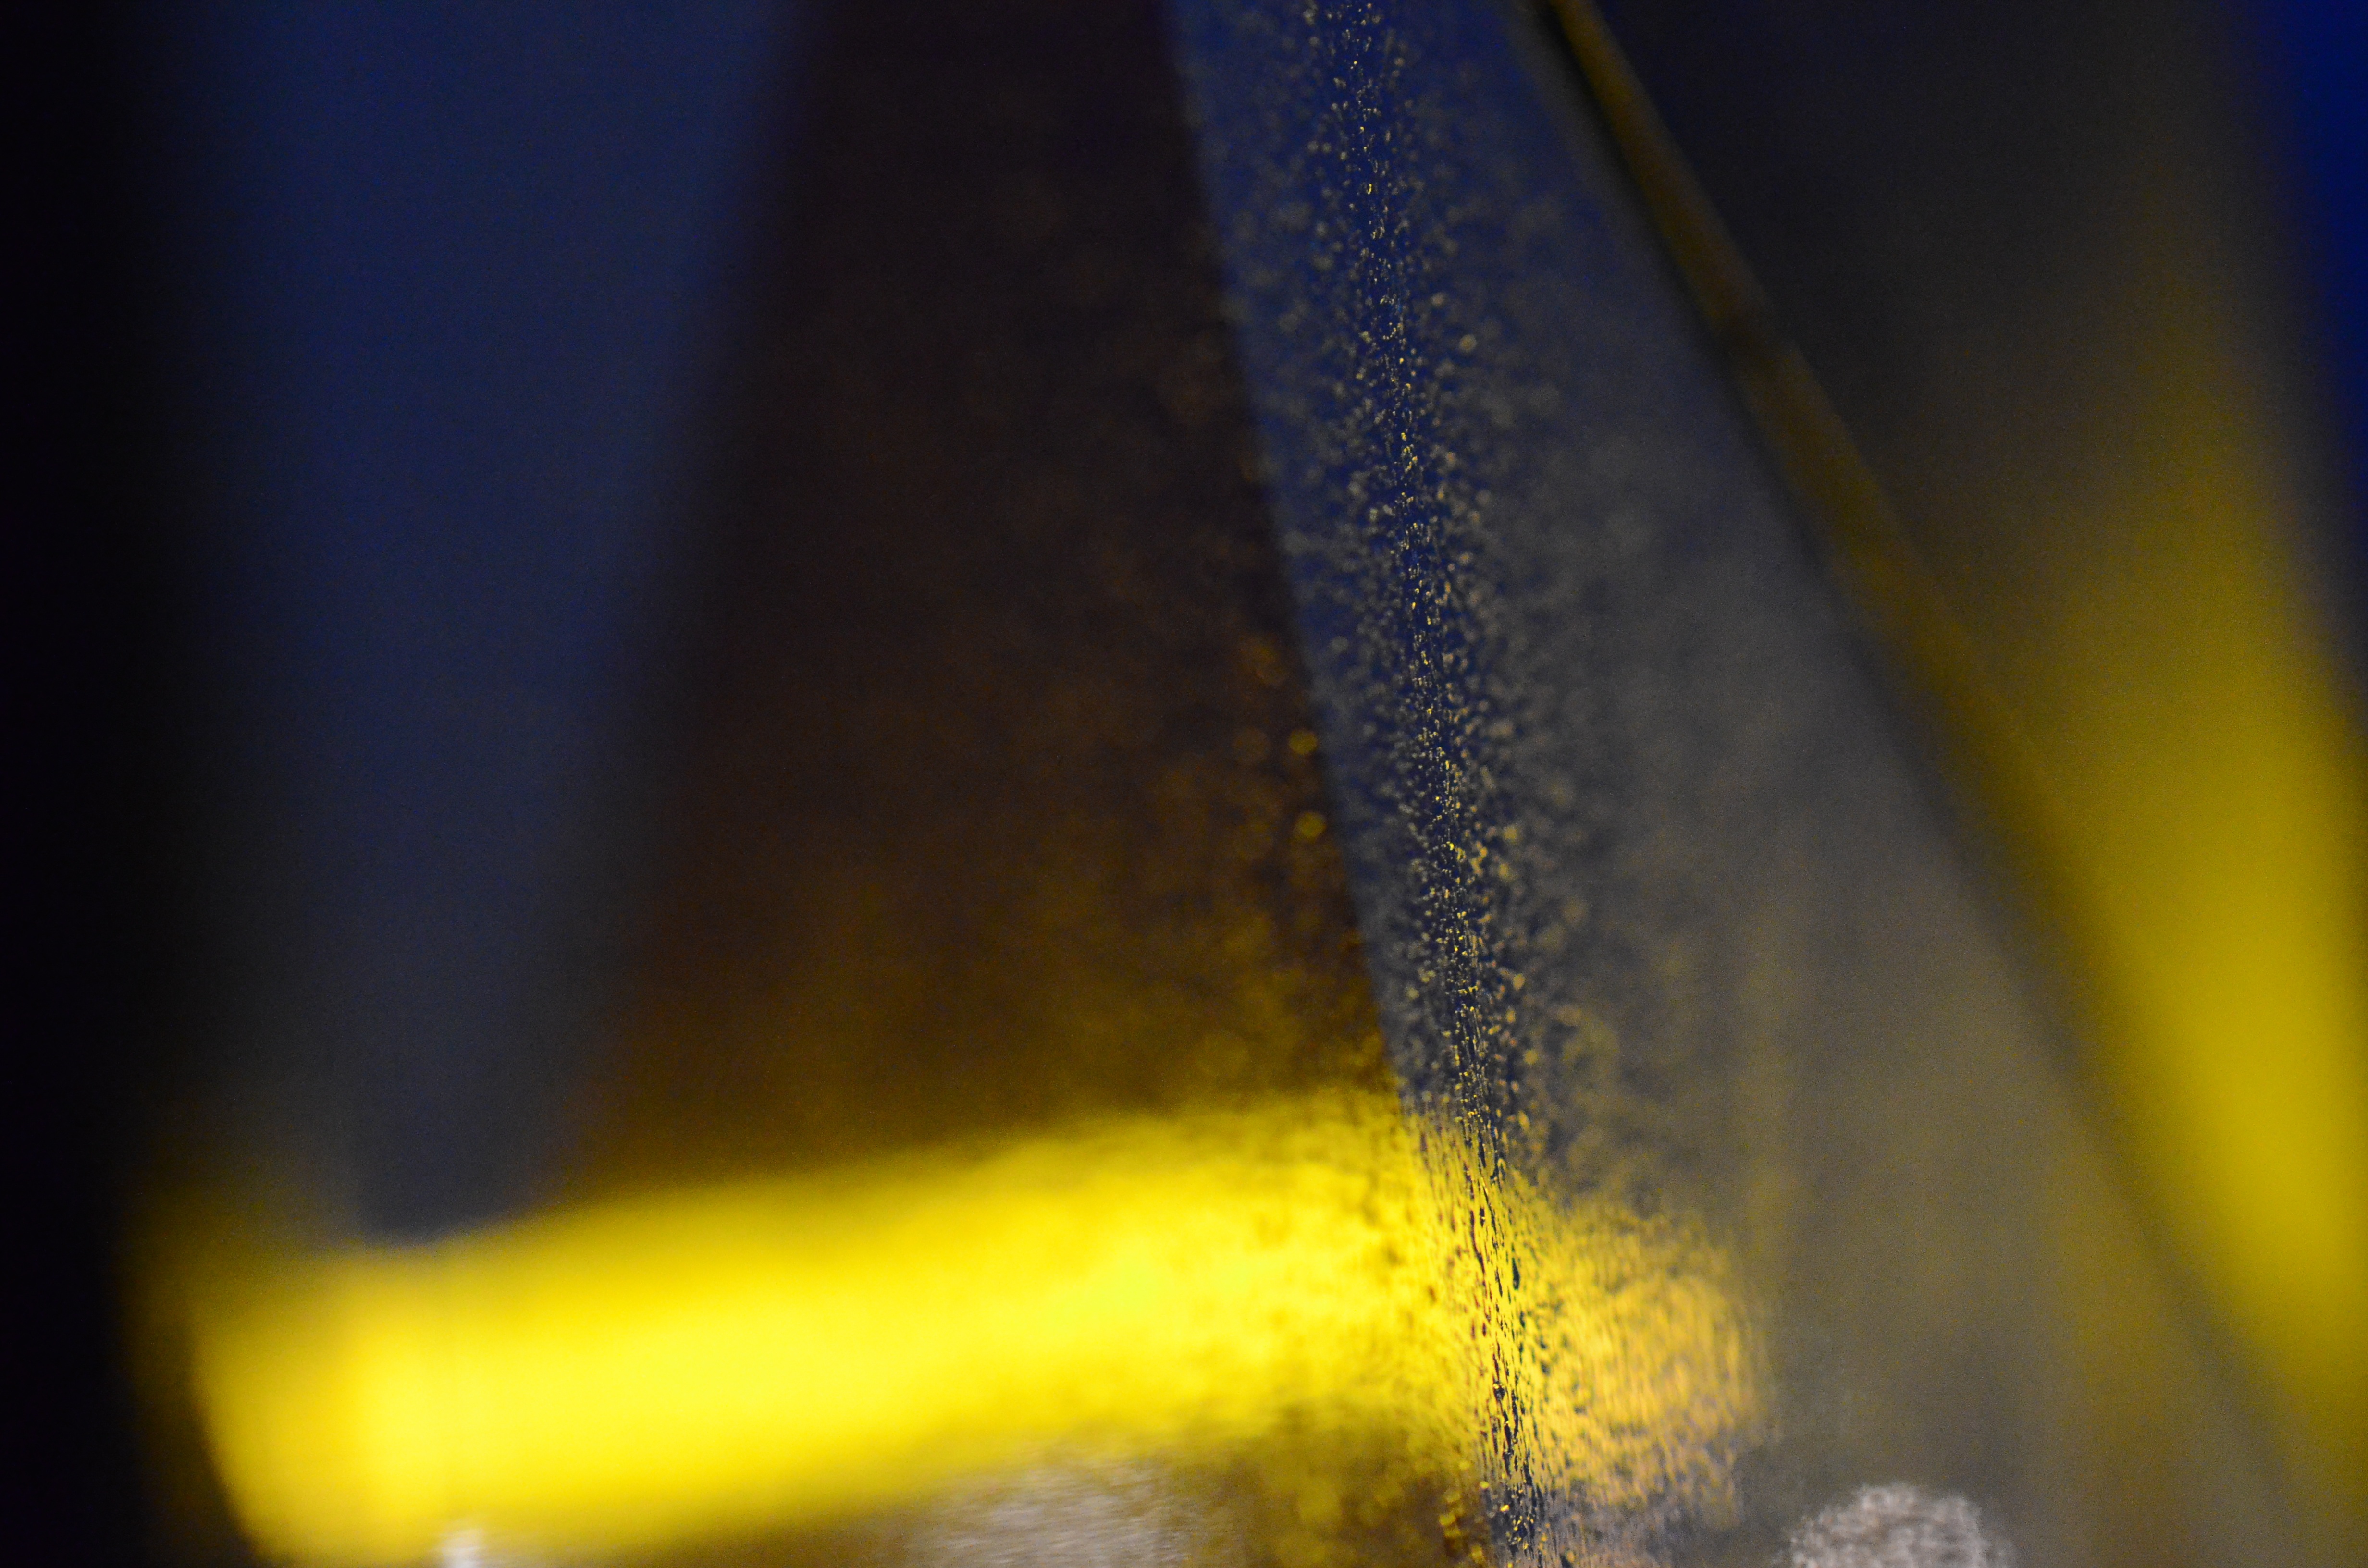
light, night, sunlight, leaf, atmosphere, green, reflection, color, darkness, blue, yellow, close up, macro photography, atmosphere of earth, computer wallpaper